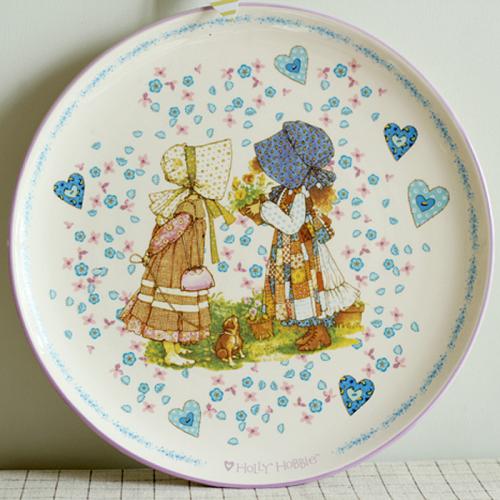
Label: trash